Department of Primary Industries (Queensland)

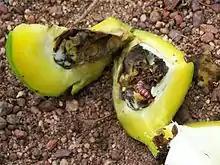
A quarantine area has been established on Cape York Peninsula and Torres Strait to stop the spread of the Red banded mango caterpillar.

Department of Agriculture and Fisheries provides expertise and support that increases primary industries productivity, expands markets and assists with adaption to change. It conducts research, policy advice, protects against pests and diseases, maintains animal welfare standards, as well as managing fisheries.